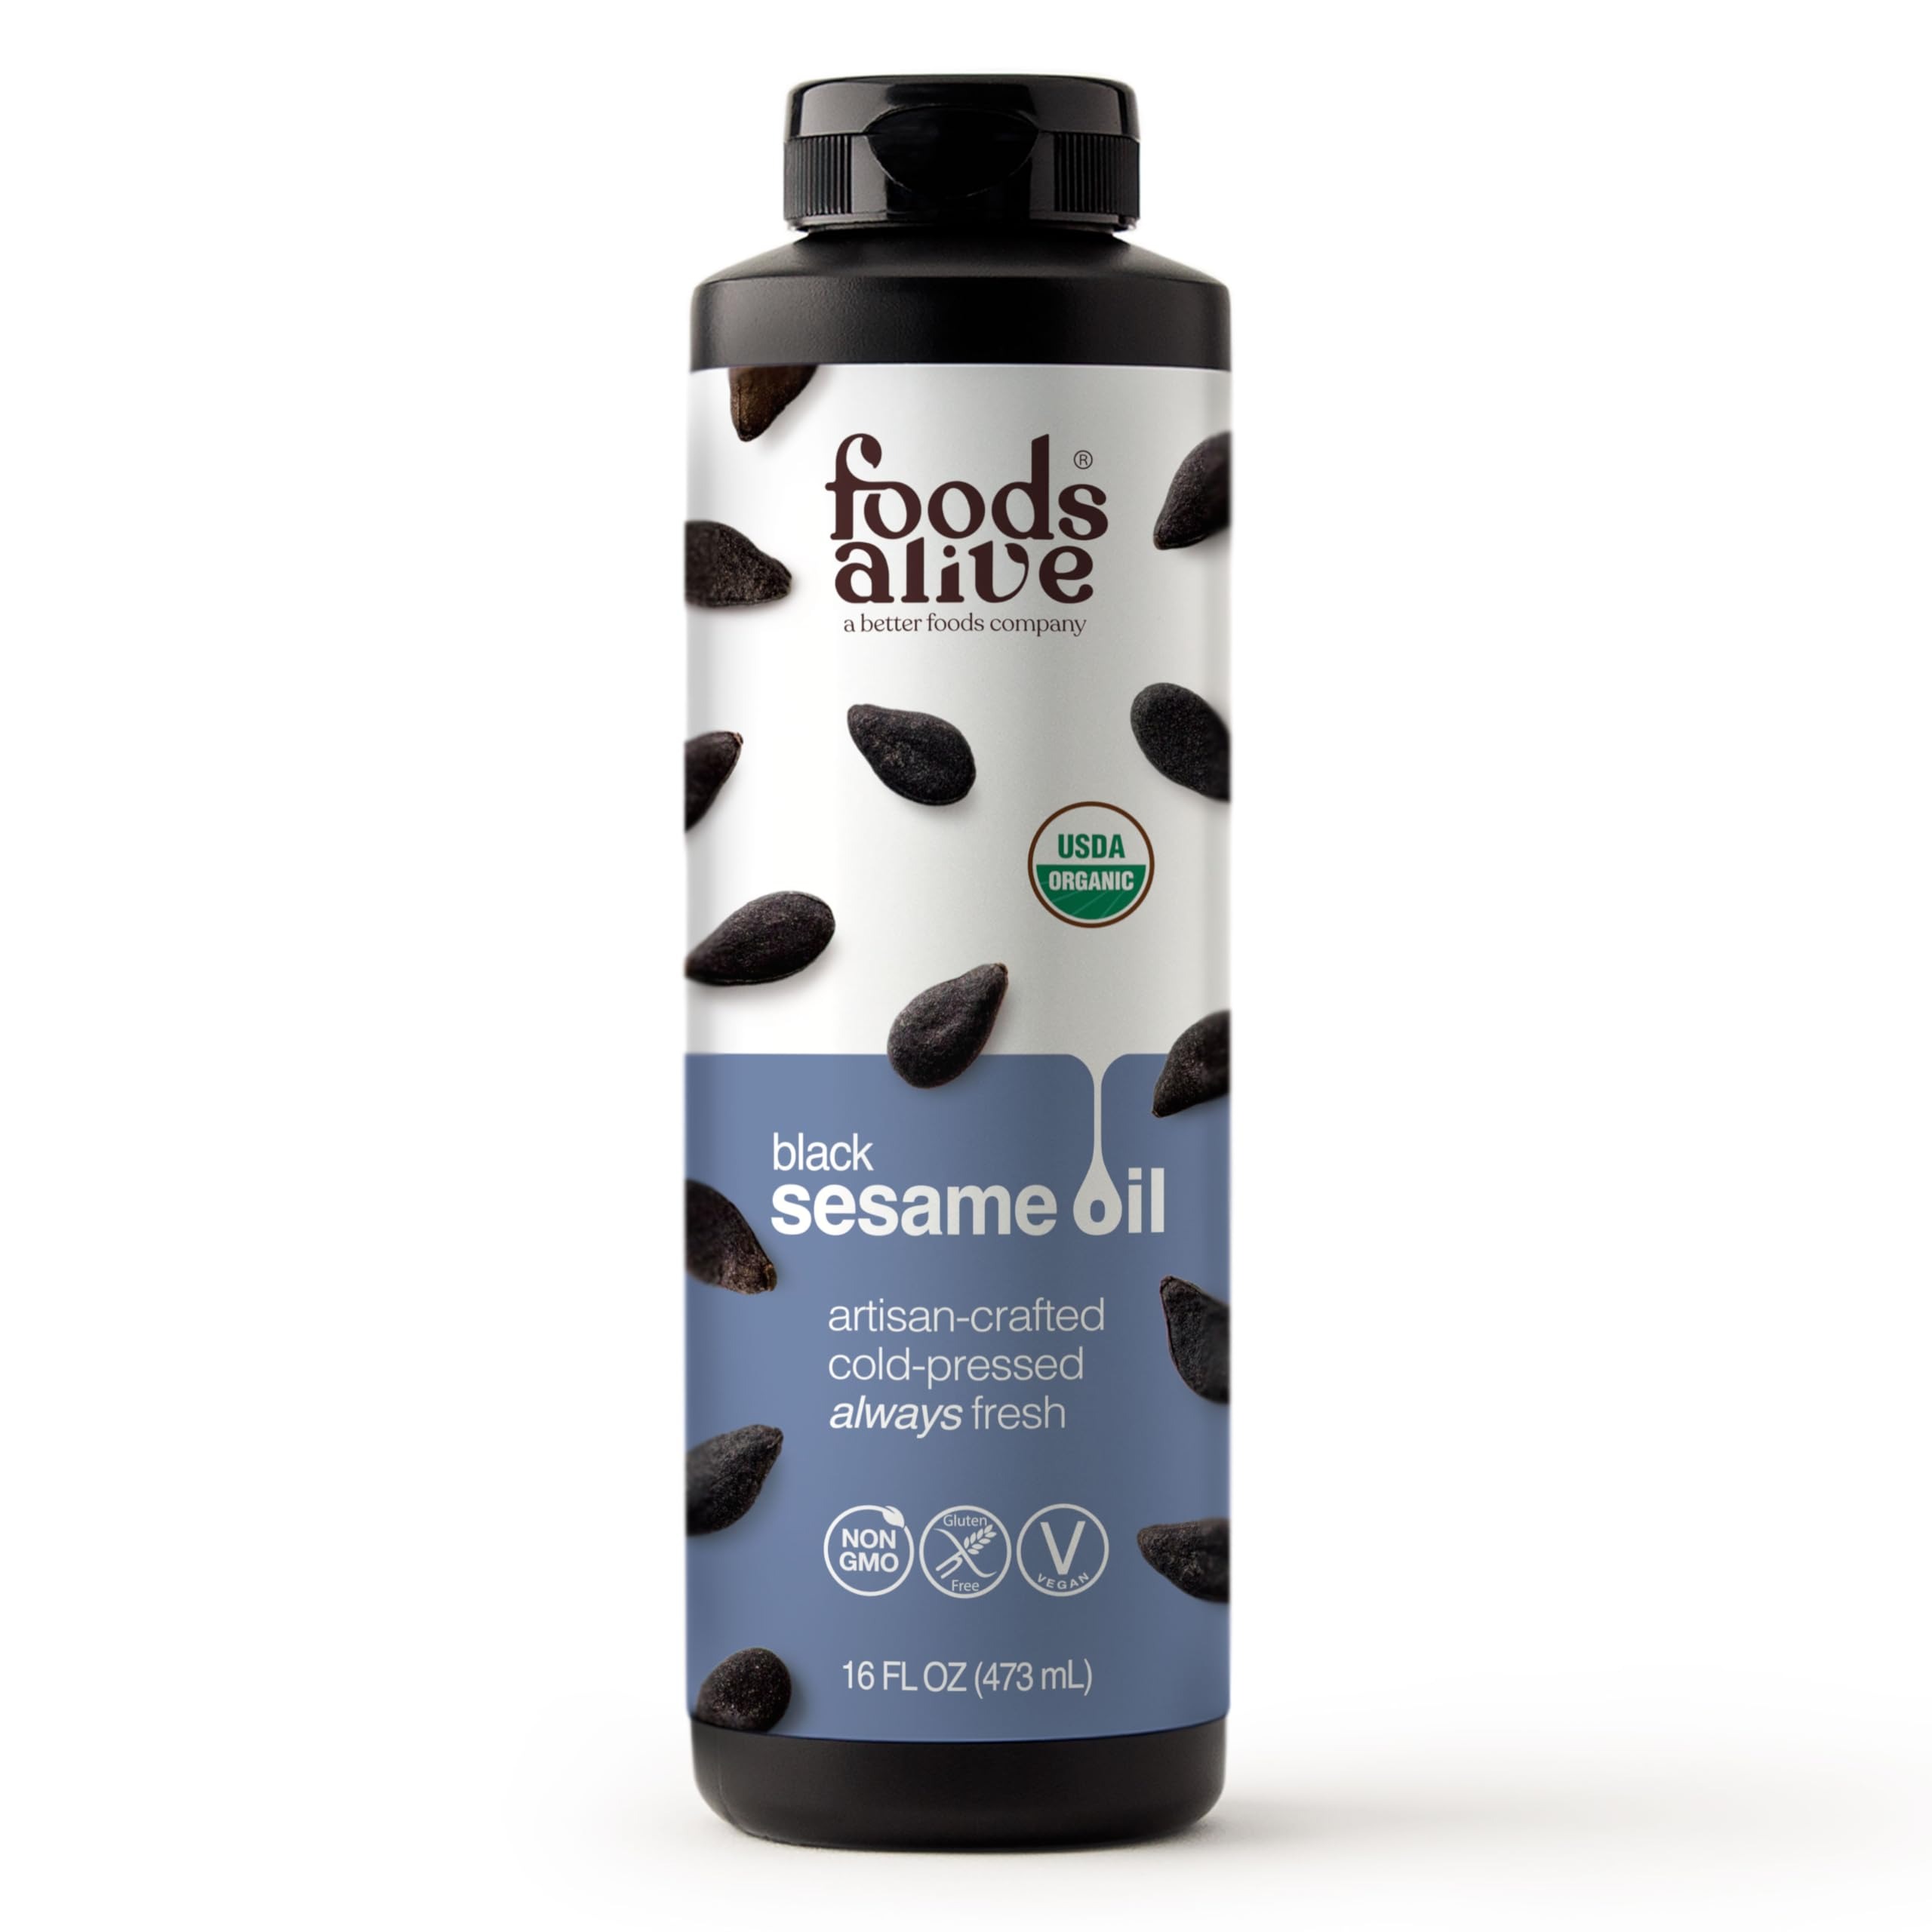
Item Name: Foods Alive | Organic Black Sesame Oil | Artisan Cold-Pressed | Extra-Virgin | Unrefined | 16 Fl Oz (Pack of 1)
Bullet Point 1: Artisan Cold-Pressed in small batches in the USA!
Bullet Point 2: Extra Virgin and Unrefined
Bullet Point 3: Omega Essential Fatty Acids (EFAs)
Bullet Point 4: Organic, Non-GMO, Gluten-Free, Vegan, Plant-Based, and Kosher
Value: 1.0
Unit: Count

Price: 28.19